Anselm of Canterbury

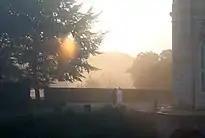
Bec Abbey in Normandy

At the age of fifteen, Anselm felt the call to enter a monastery but, failing to obtain his father's consent, he was refused by the abbot. The illness he then suffered has been considered by some a psychosomatic effect of his disappointment, but upon his recovery he gave up his studies and for a time lived a carefree life.